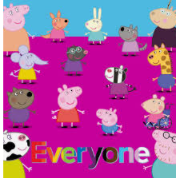
Portrait style: Cartoon Portrait